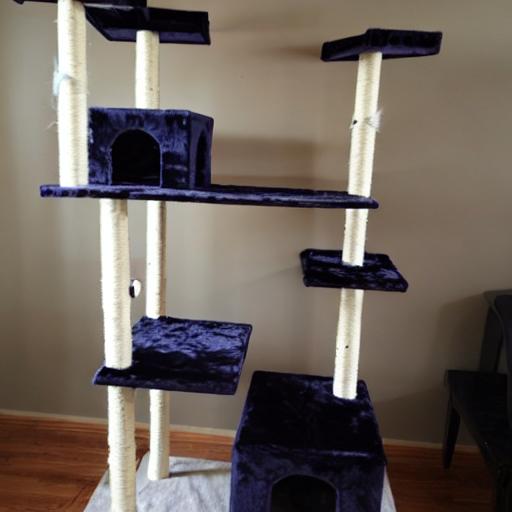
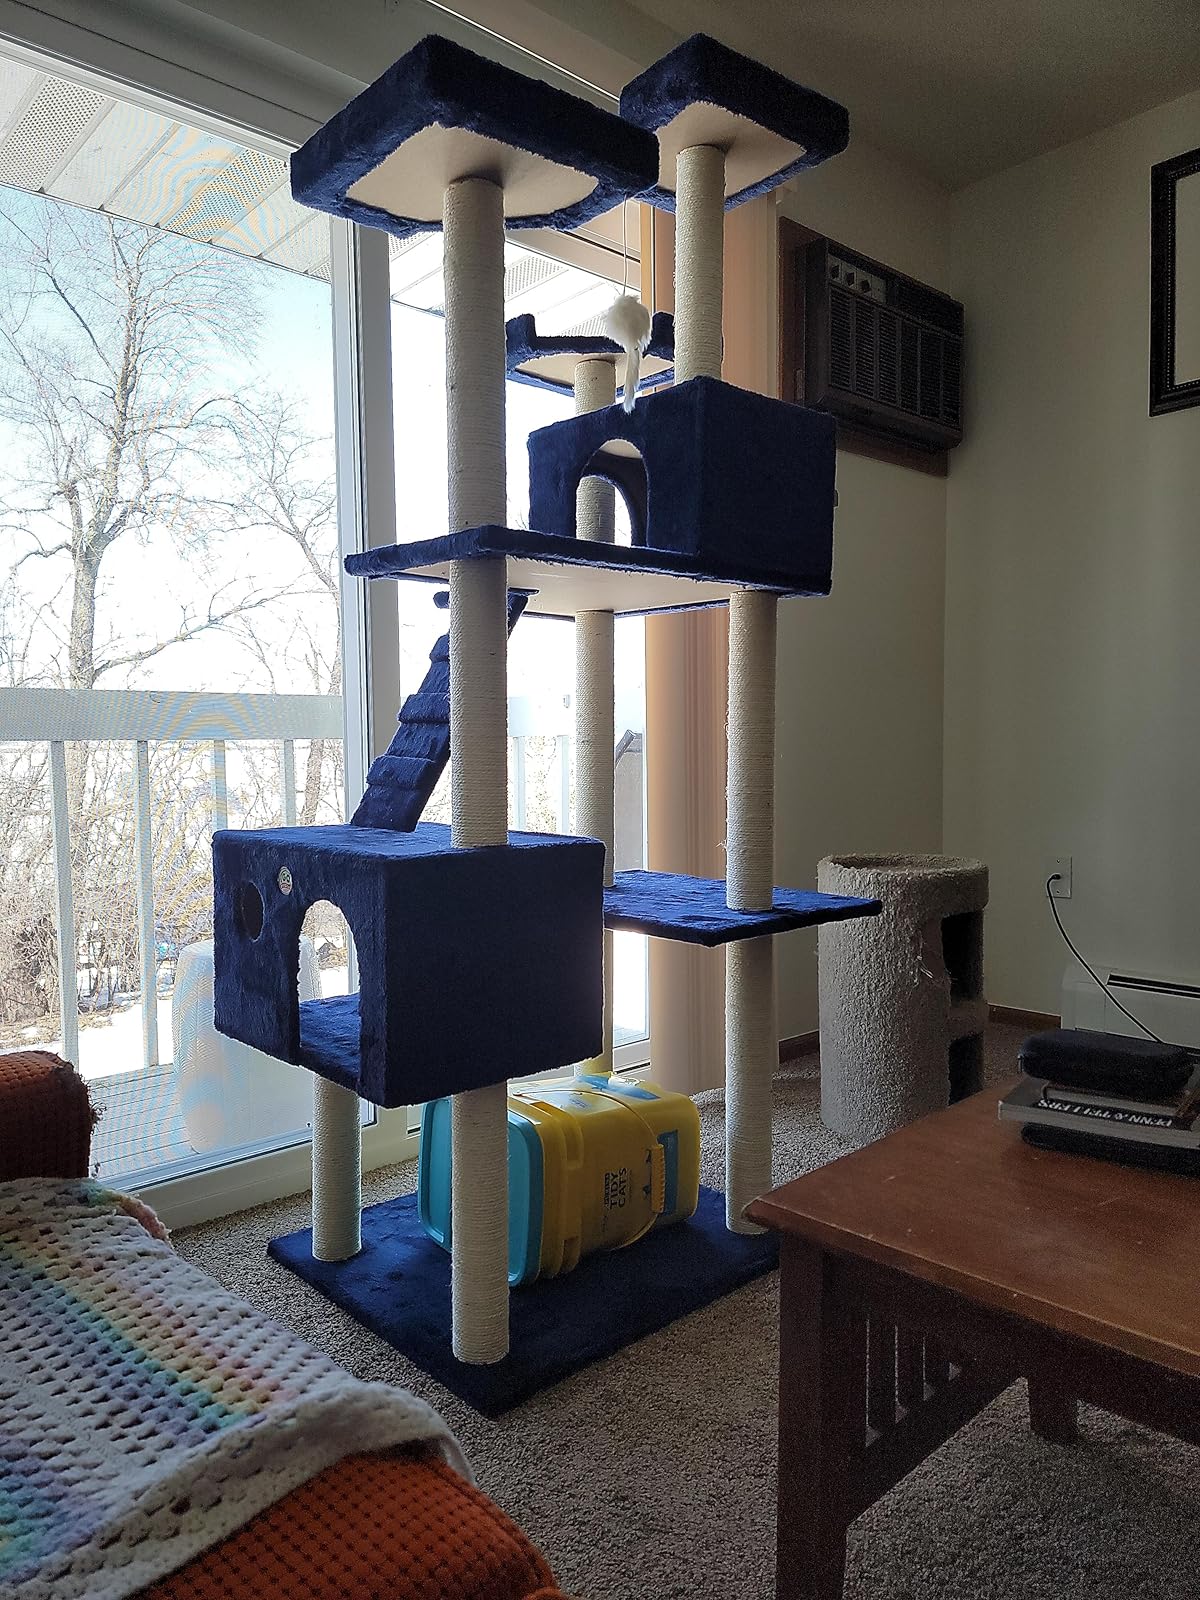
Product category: items_cat tree
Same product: no